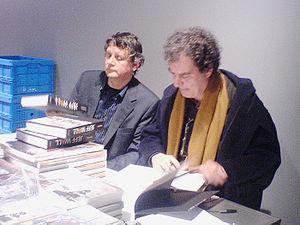
Jean-François Chevrier, né en 1954 à Lyon, est un historien de l'art, un critique d'art et un commissaire d’expositions français.